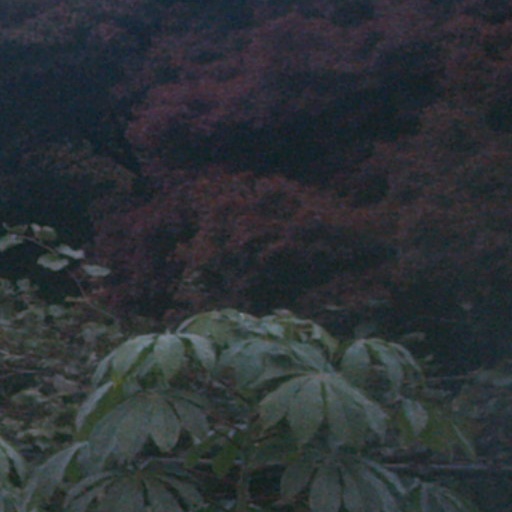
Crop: cassava